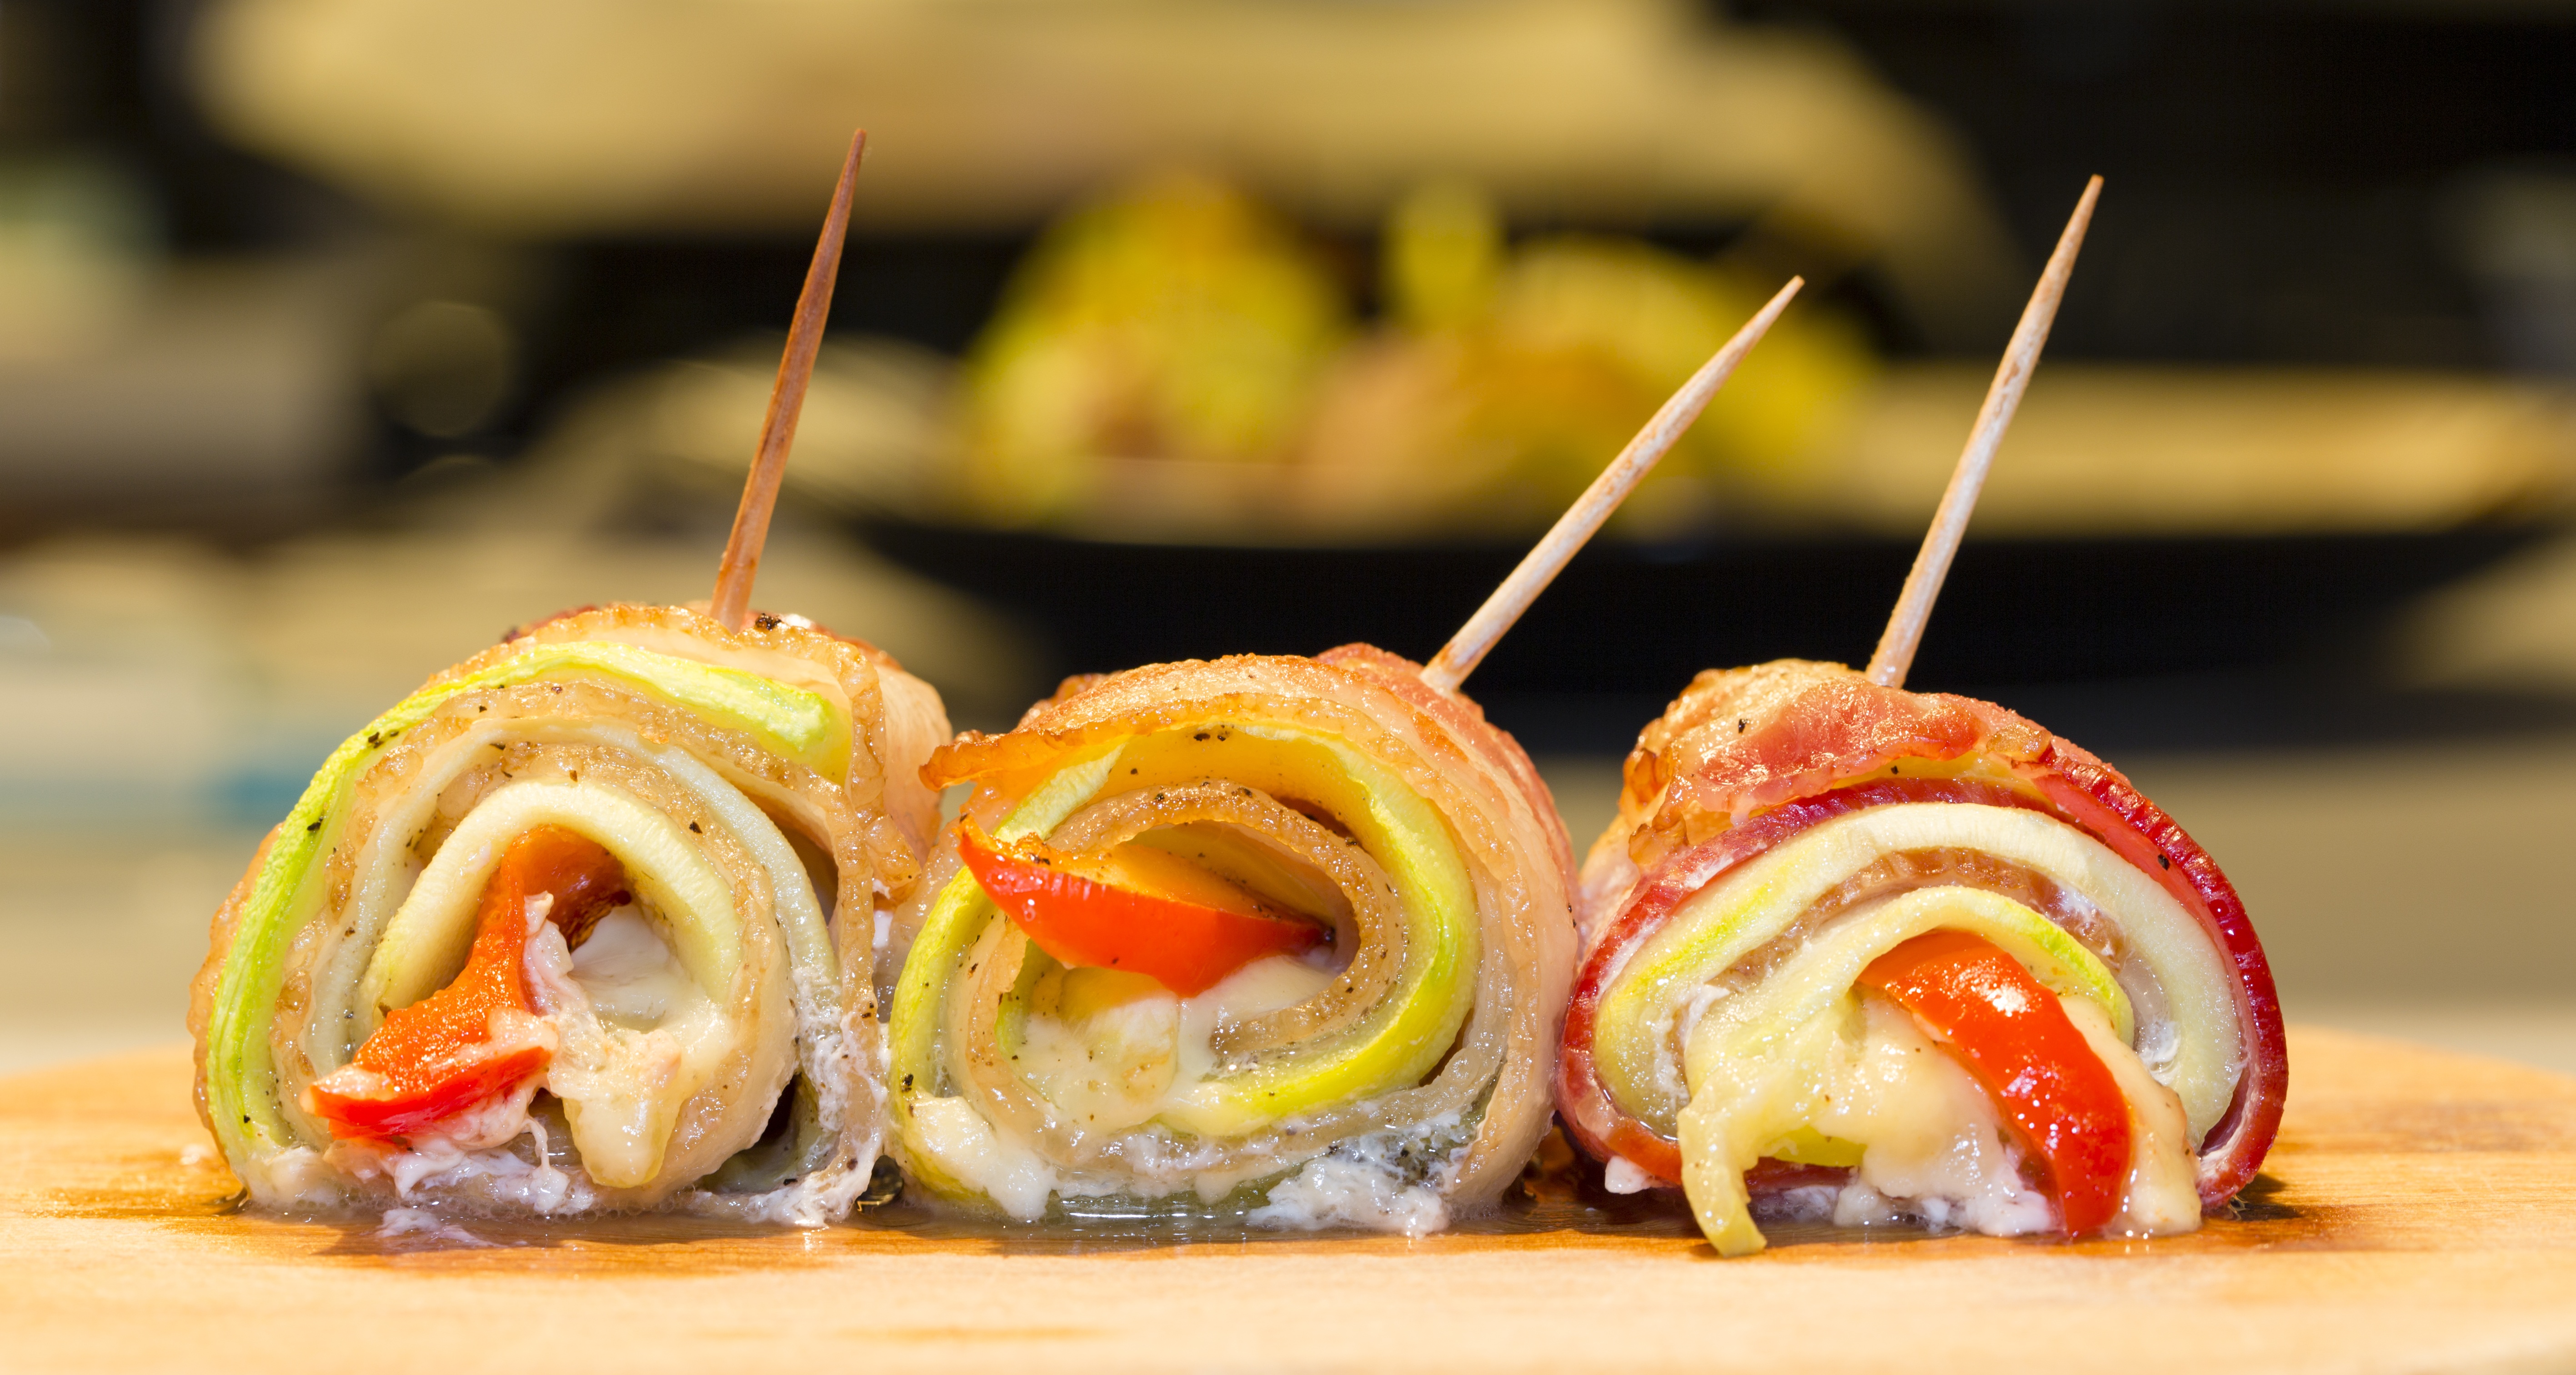
roast, dish, meal, food, red, cooking, produce, fresh, healthy, snack, meat, lunch, pork, cuisine, sauce, delicious, homemade, bacon, asian food, dining, vegetables, dinner, tasty, stuffed, roll, ham, organic, prepared, appetizing, roasted, cutlet, appetizer, home made, hors d oeuvre, pincho, roulade, bacon rolls, vegetable roll